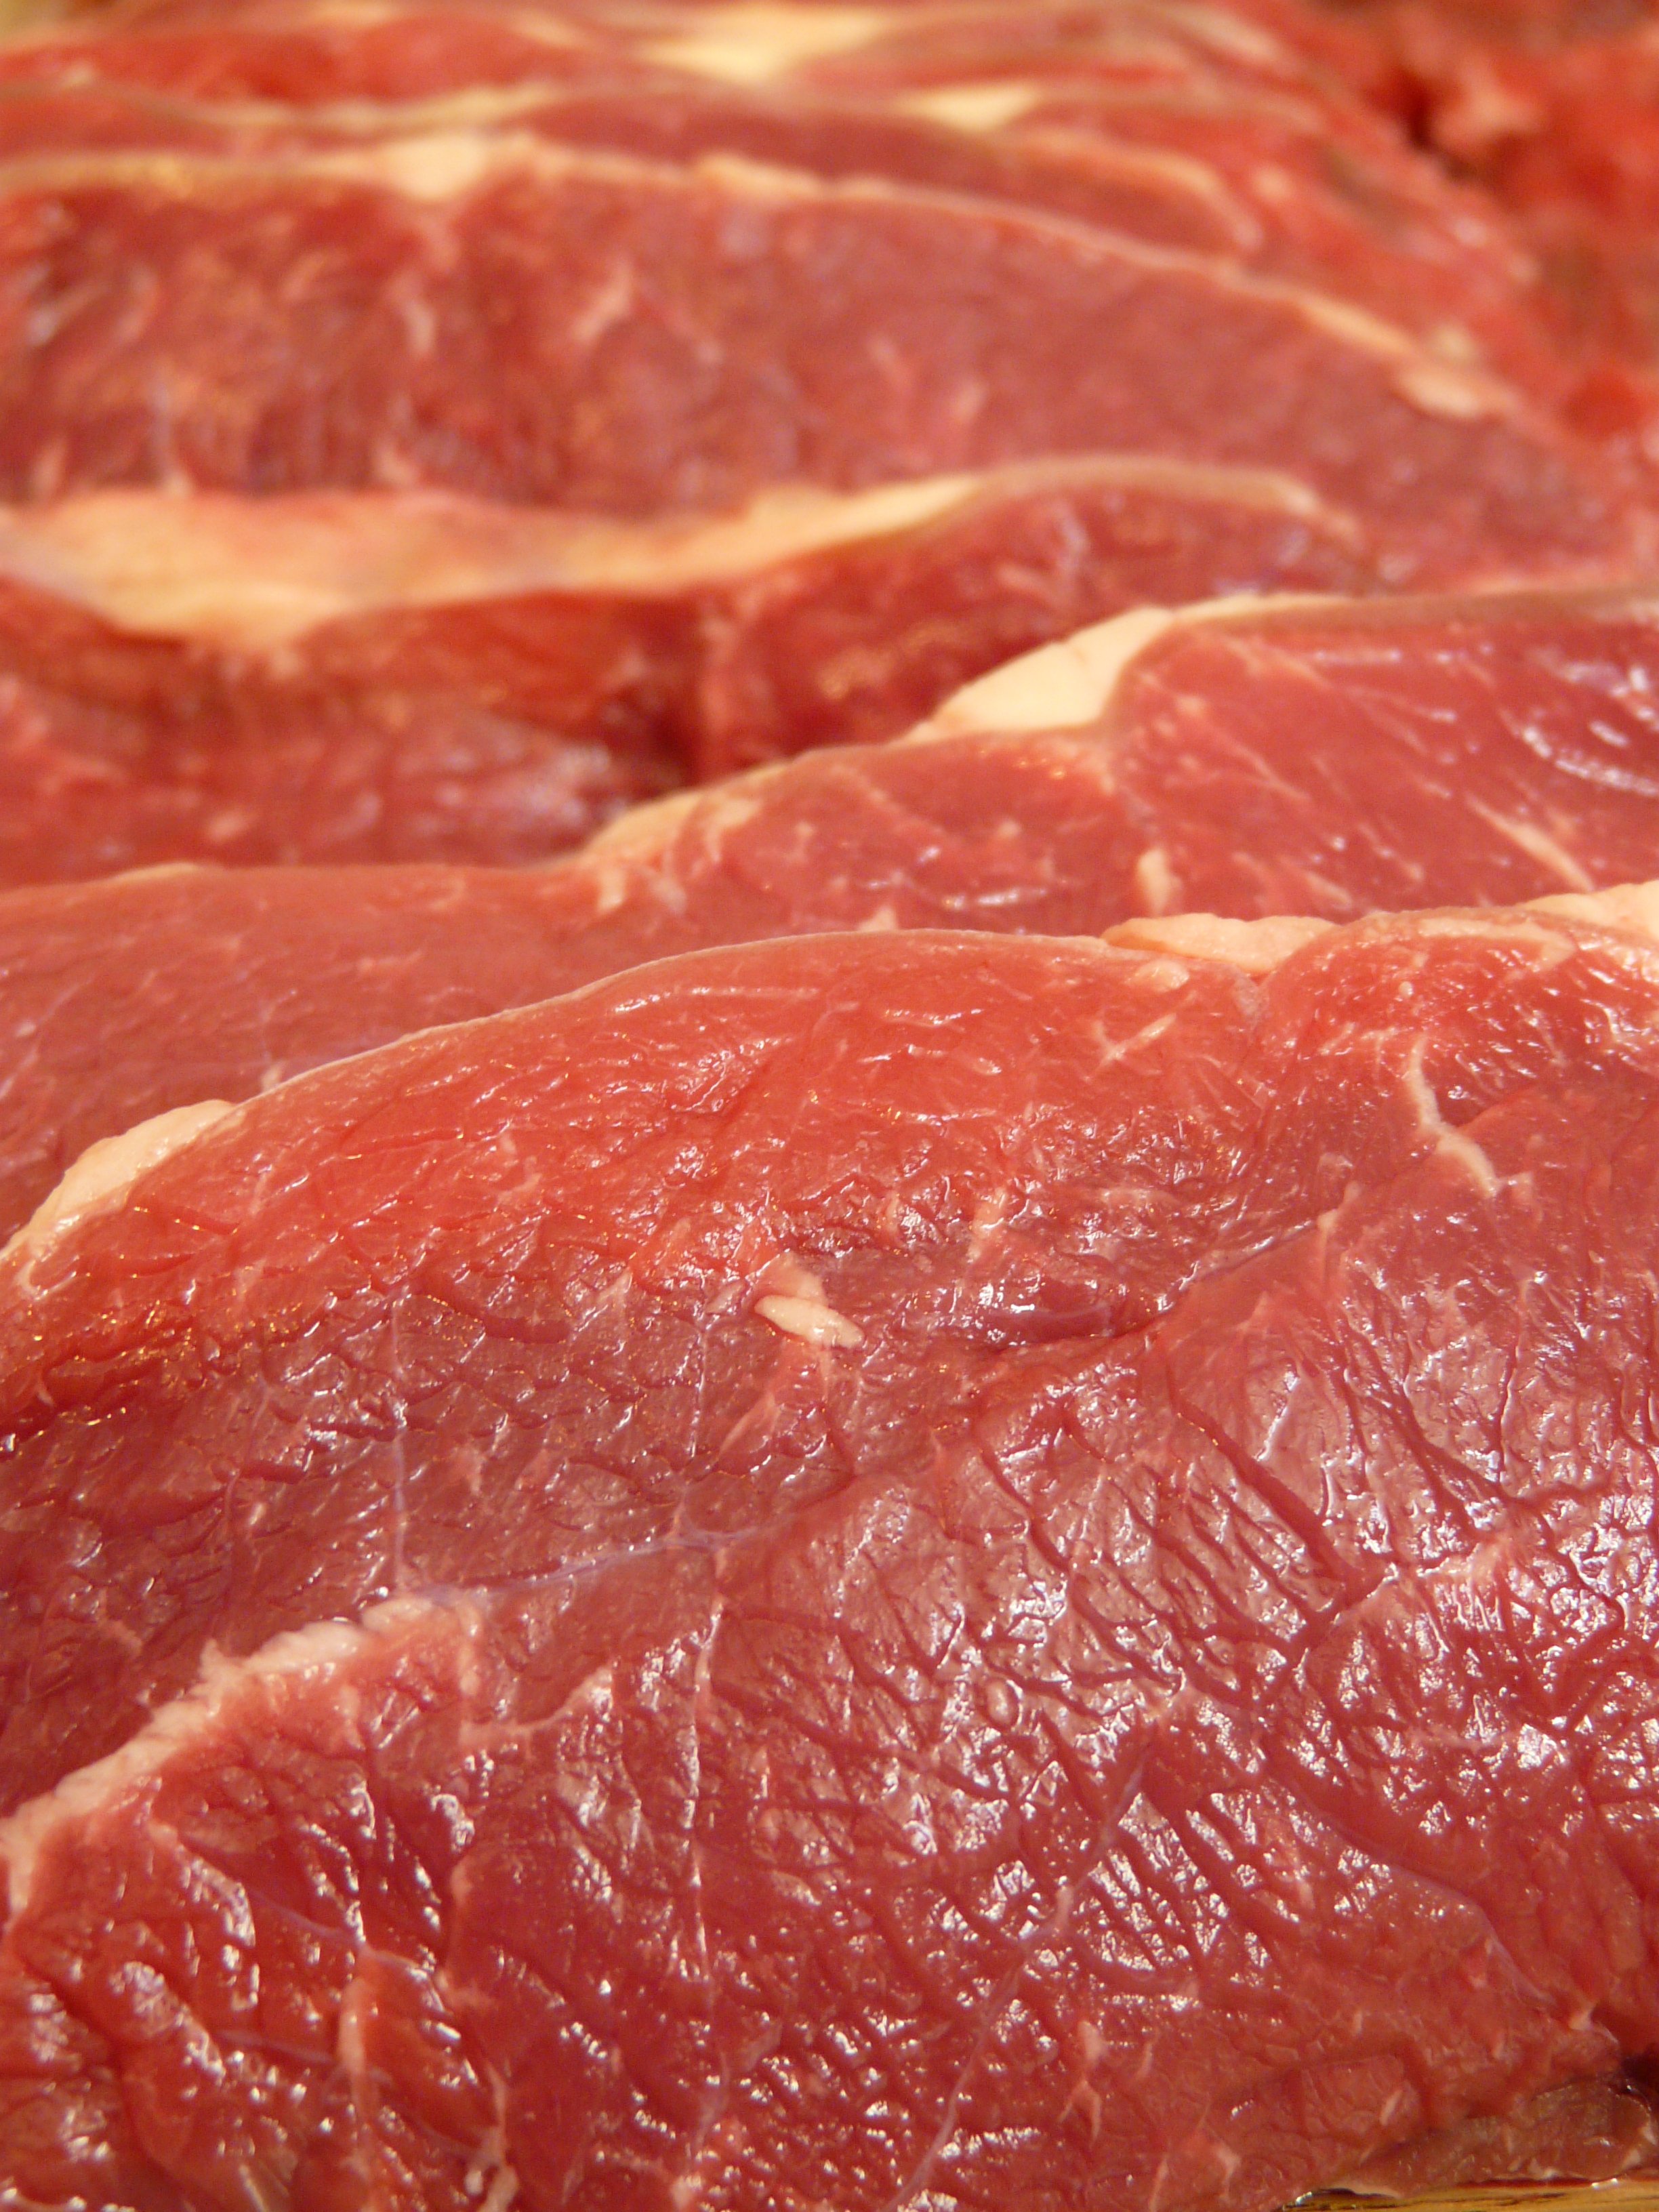
dish, food, red, macro, close, eat, meat, pork, steak, raw, fry, pig, chop, red meat, animal source foods, kobe beef, sirloin steak, horse meat, wagyu beef, matsusaka beef